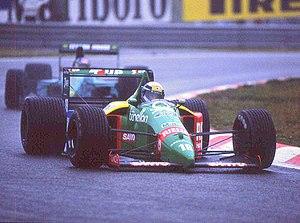
Benetton Formula 1 est une écurie de Formule 1 fondée par Luciano Benetton à la suite du rachat de l'écurie anglaise Toleman. Benetton a participé à 260 Grands Prix de Formule 1 entre 1986 et 2001, inscrit un total de 851,5 points en championnat du monde, remporté 27 victoires, obtenu 102 podiums, 15 pole positions et 36 meilleurs tours en course.